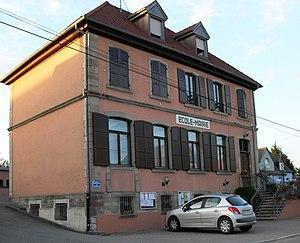
L'école-mairie de Buethwiller
Buethwiller [bytvilɛʁ] est une commune française située dans le département du Haut-Rhin, en région Grand Est.